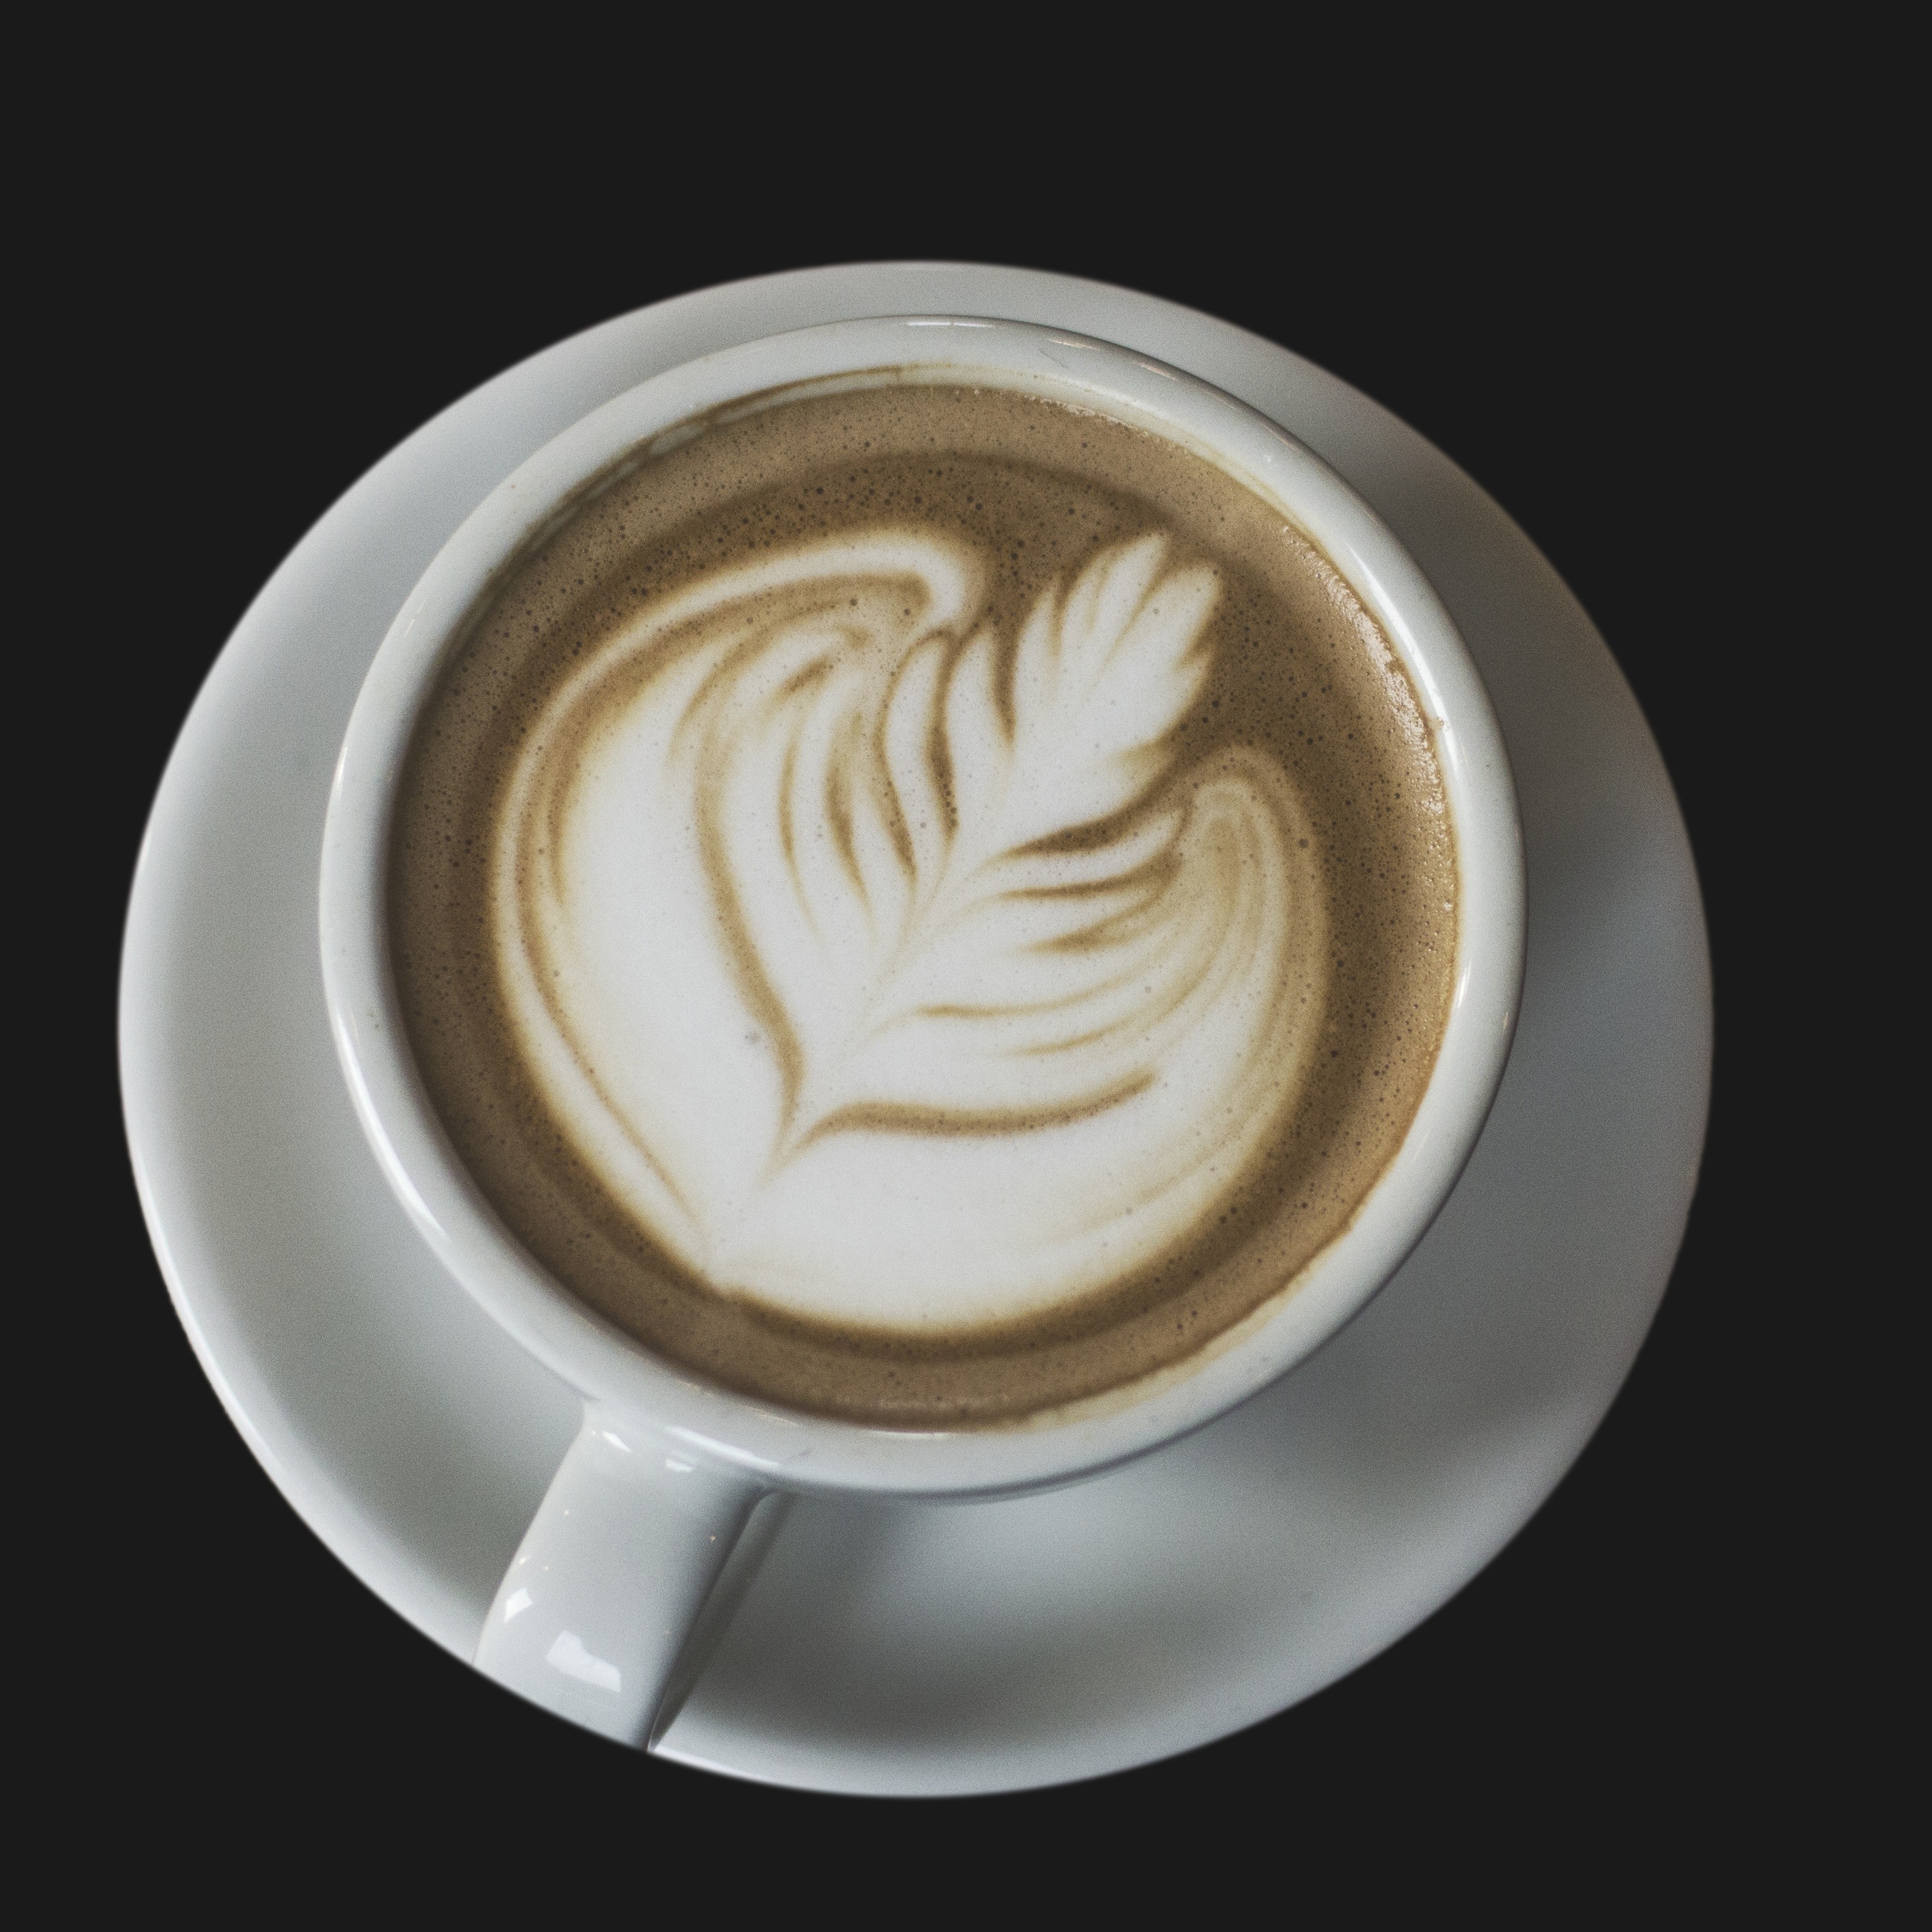
coffee, cup, latte, cappuccino, saucer, drink, coffee cup, caffeine, beverages, flat white